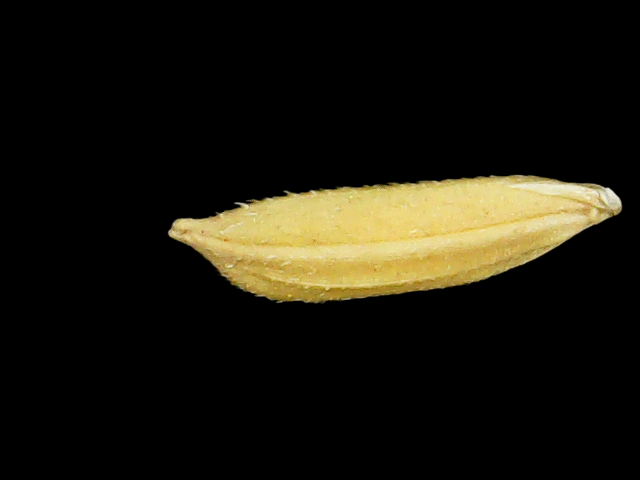
Rice variety: Binadhan11